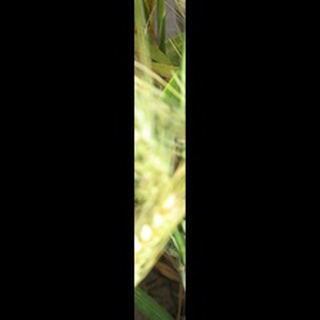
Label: wheat_brown_rust